Toda people

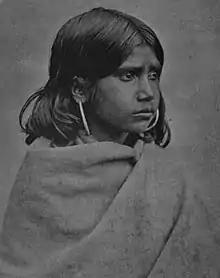
Toda Maiden, ca. 1873

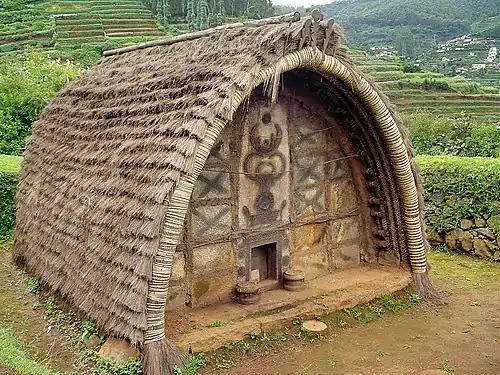
The hut of a Toda Tribe of Nilgiris, India. Note the decoration of the front wall, and the very small door.

The Toda are most closely related to the Kota both ethnically and linguistically.